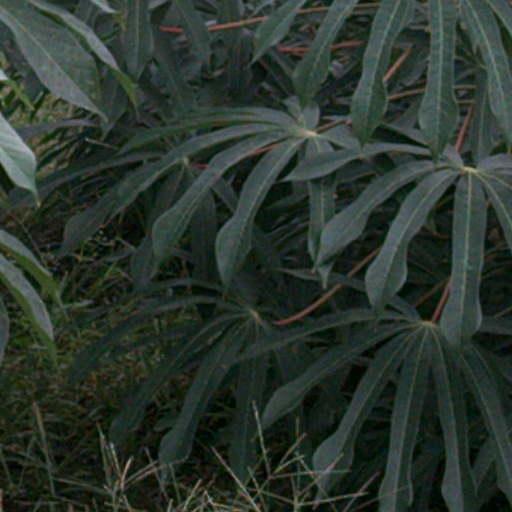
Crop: cassava